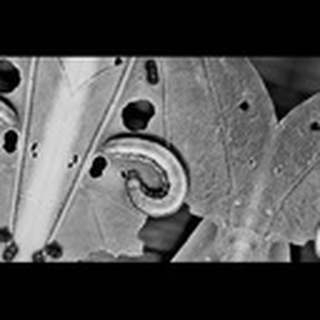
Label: cotton_army_worm